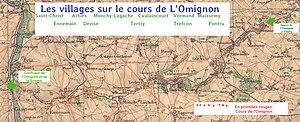
Le cours de l'Omignon sur la Carte d'Etat-Major de 1907.
L'Omignon est une rivière française des départements de l'Aisne et de la Somme, dans l'ancienne région Picardie, intégrée dans celle des Hauts-de-France, et un affluent droit de la Somme.